Mark Dudley

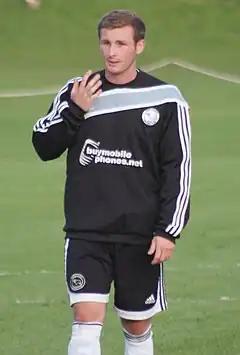
Dudley in 2009 with Derby County

Mark Dudley (born 29 January 1990) is an English former professional footballer who played as a defender.